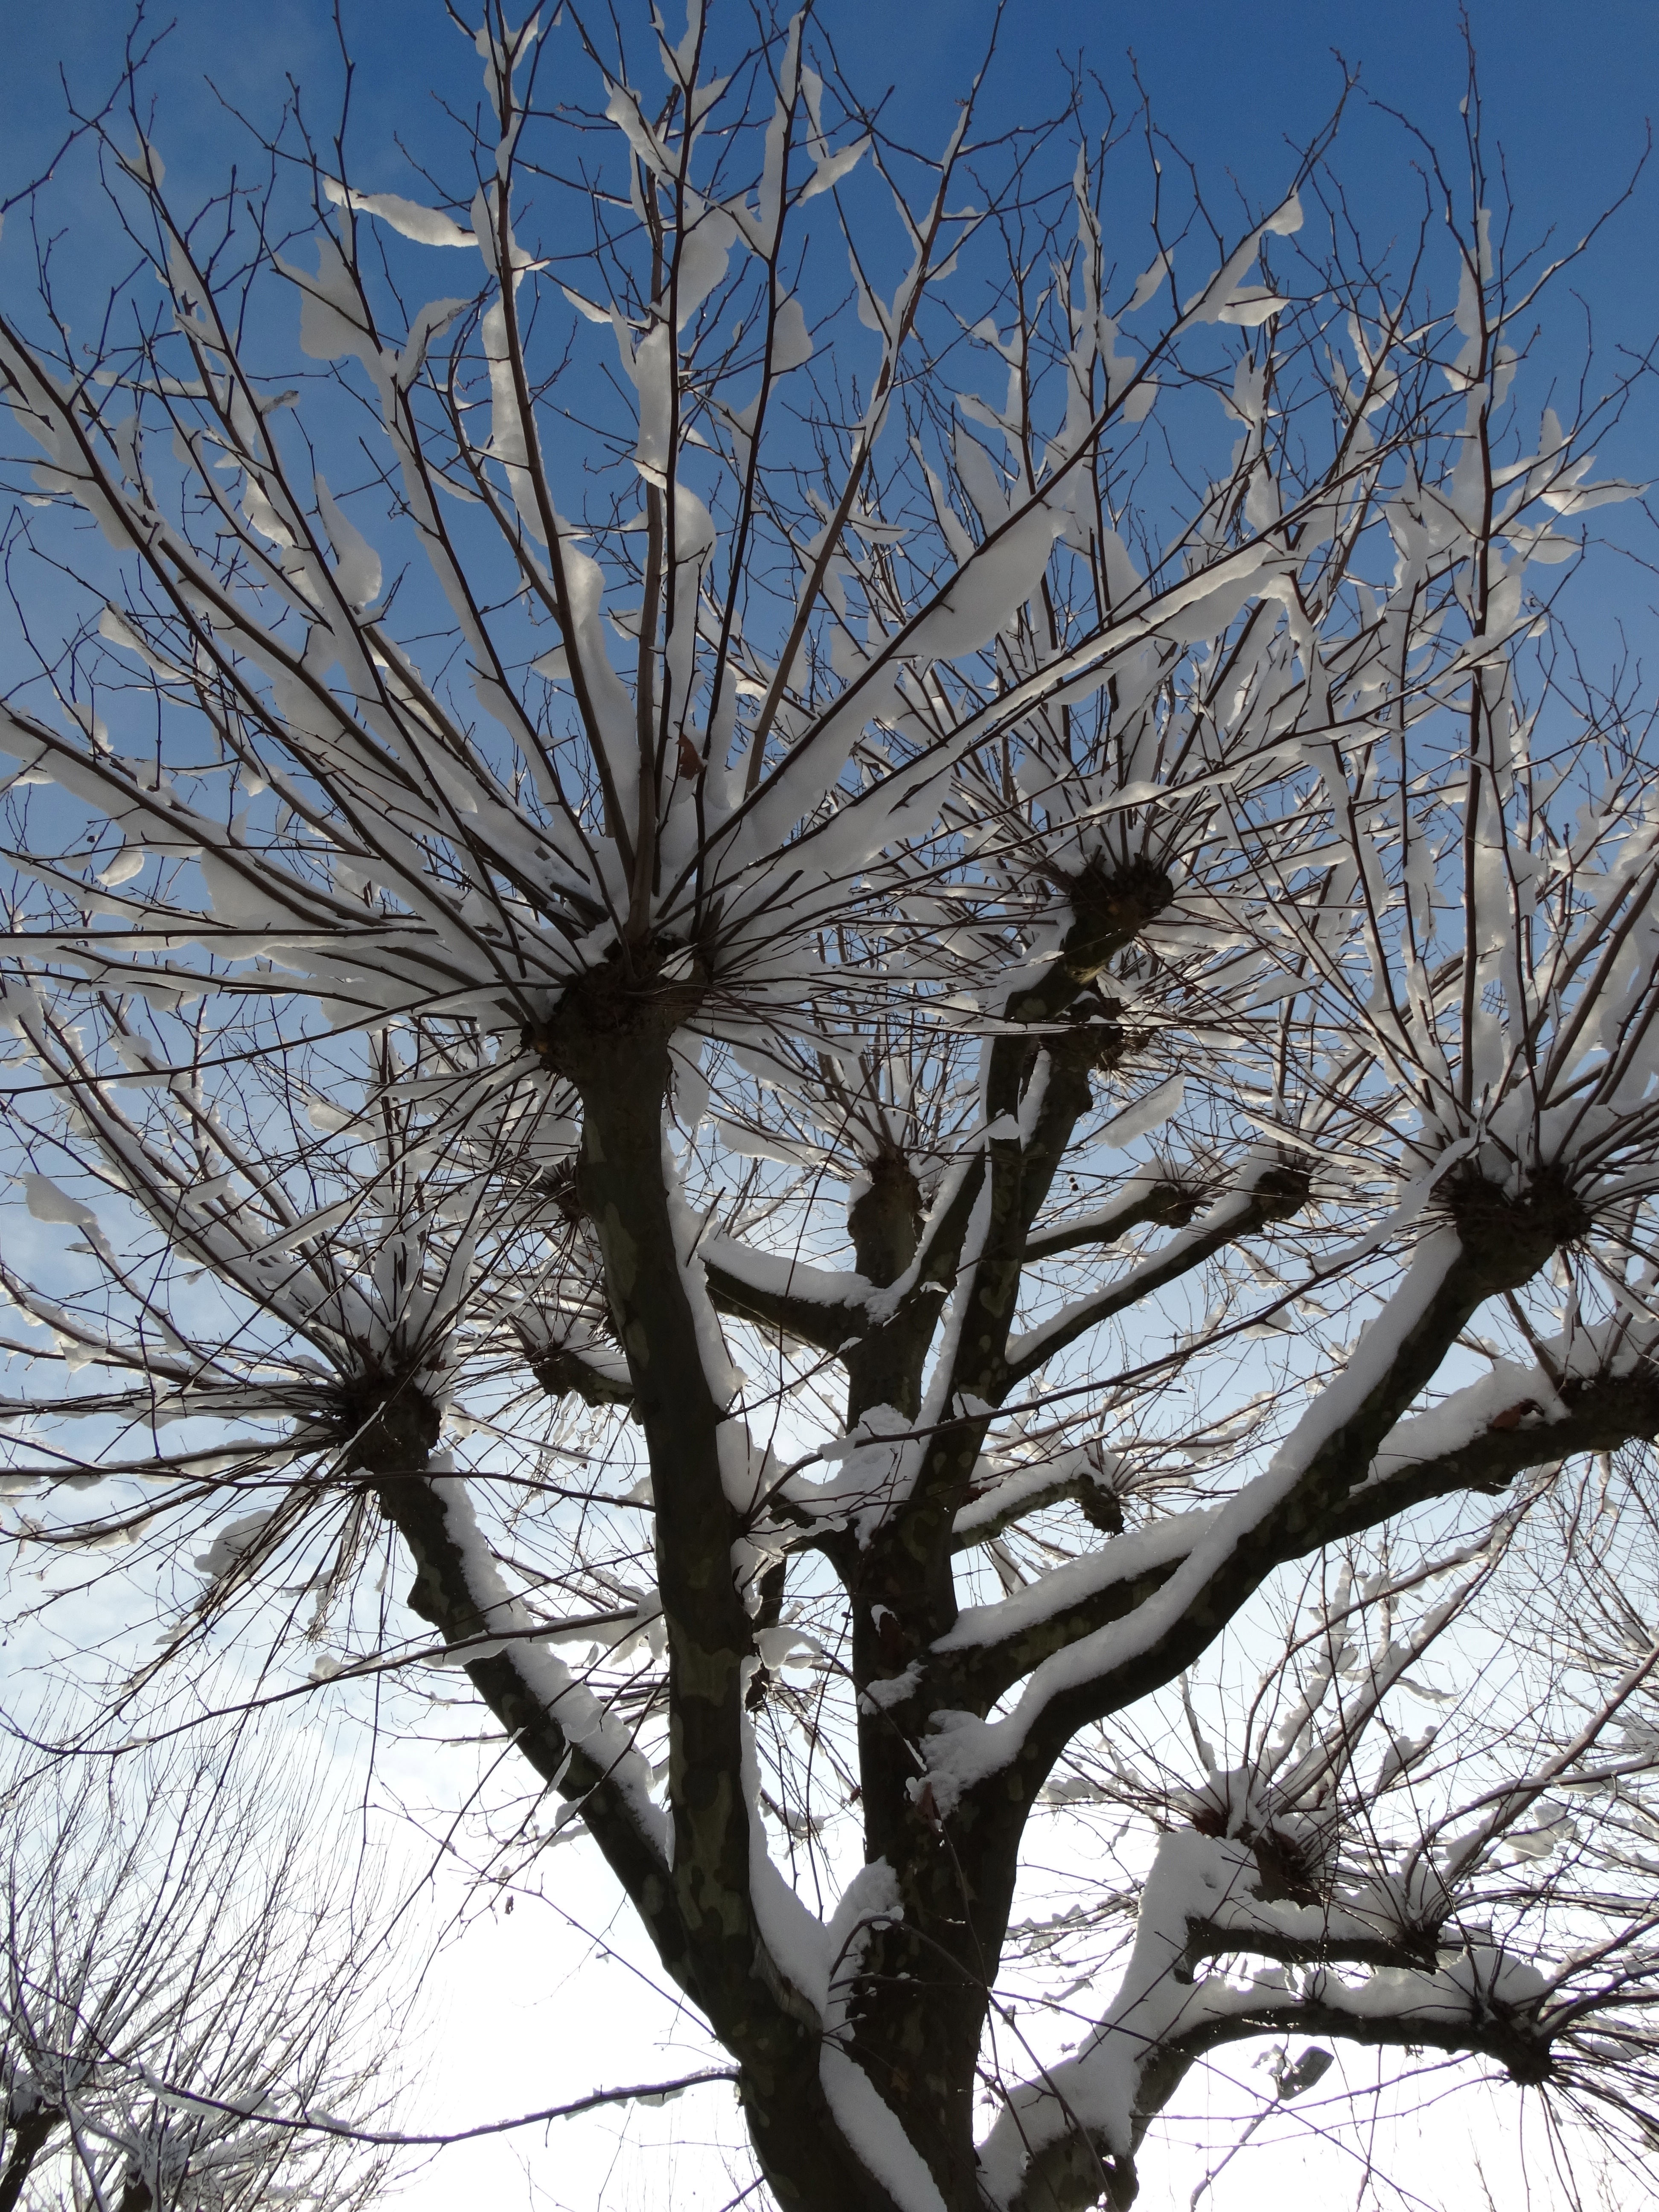
tree, nature, branch, snow, cold, winter, plant, leaf, flower, wind, frost, plane, spring, botany, flora, season, twig, crown, aesthetic, winter impressions, woody plant